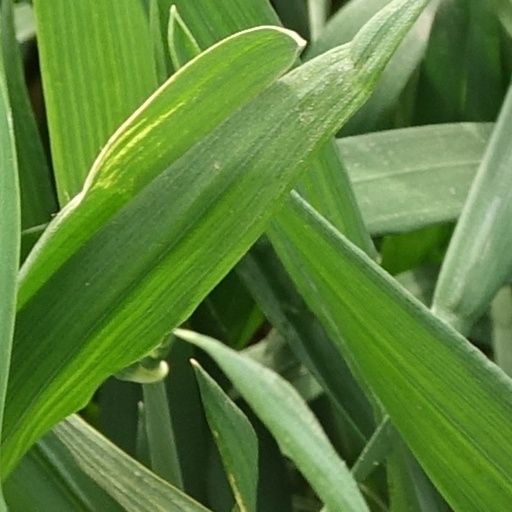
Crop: wheat